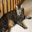
Label: cat